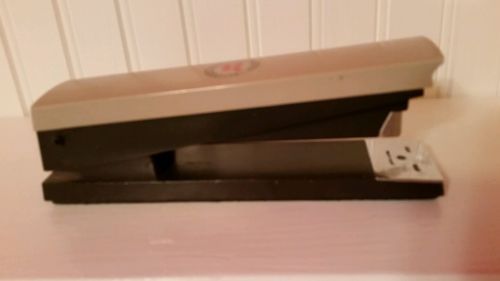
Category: stapler